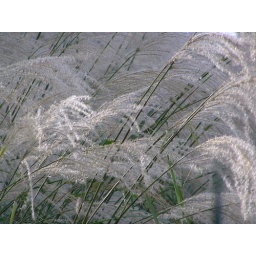
Blossoming grass flowers in the Alexandria Garden